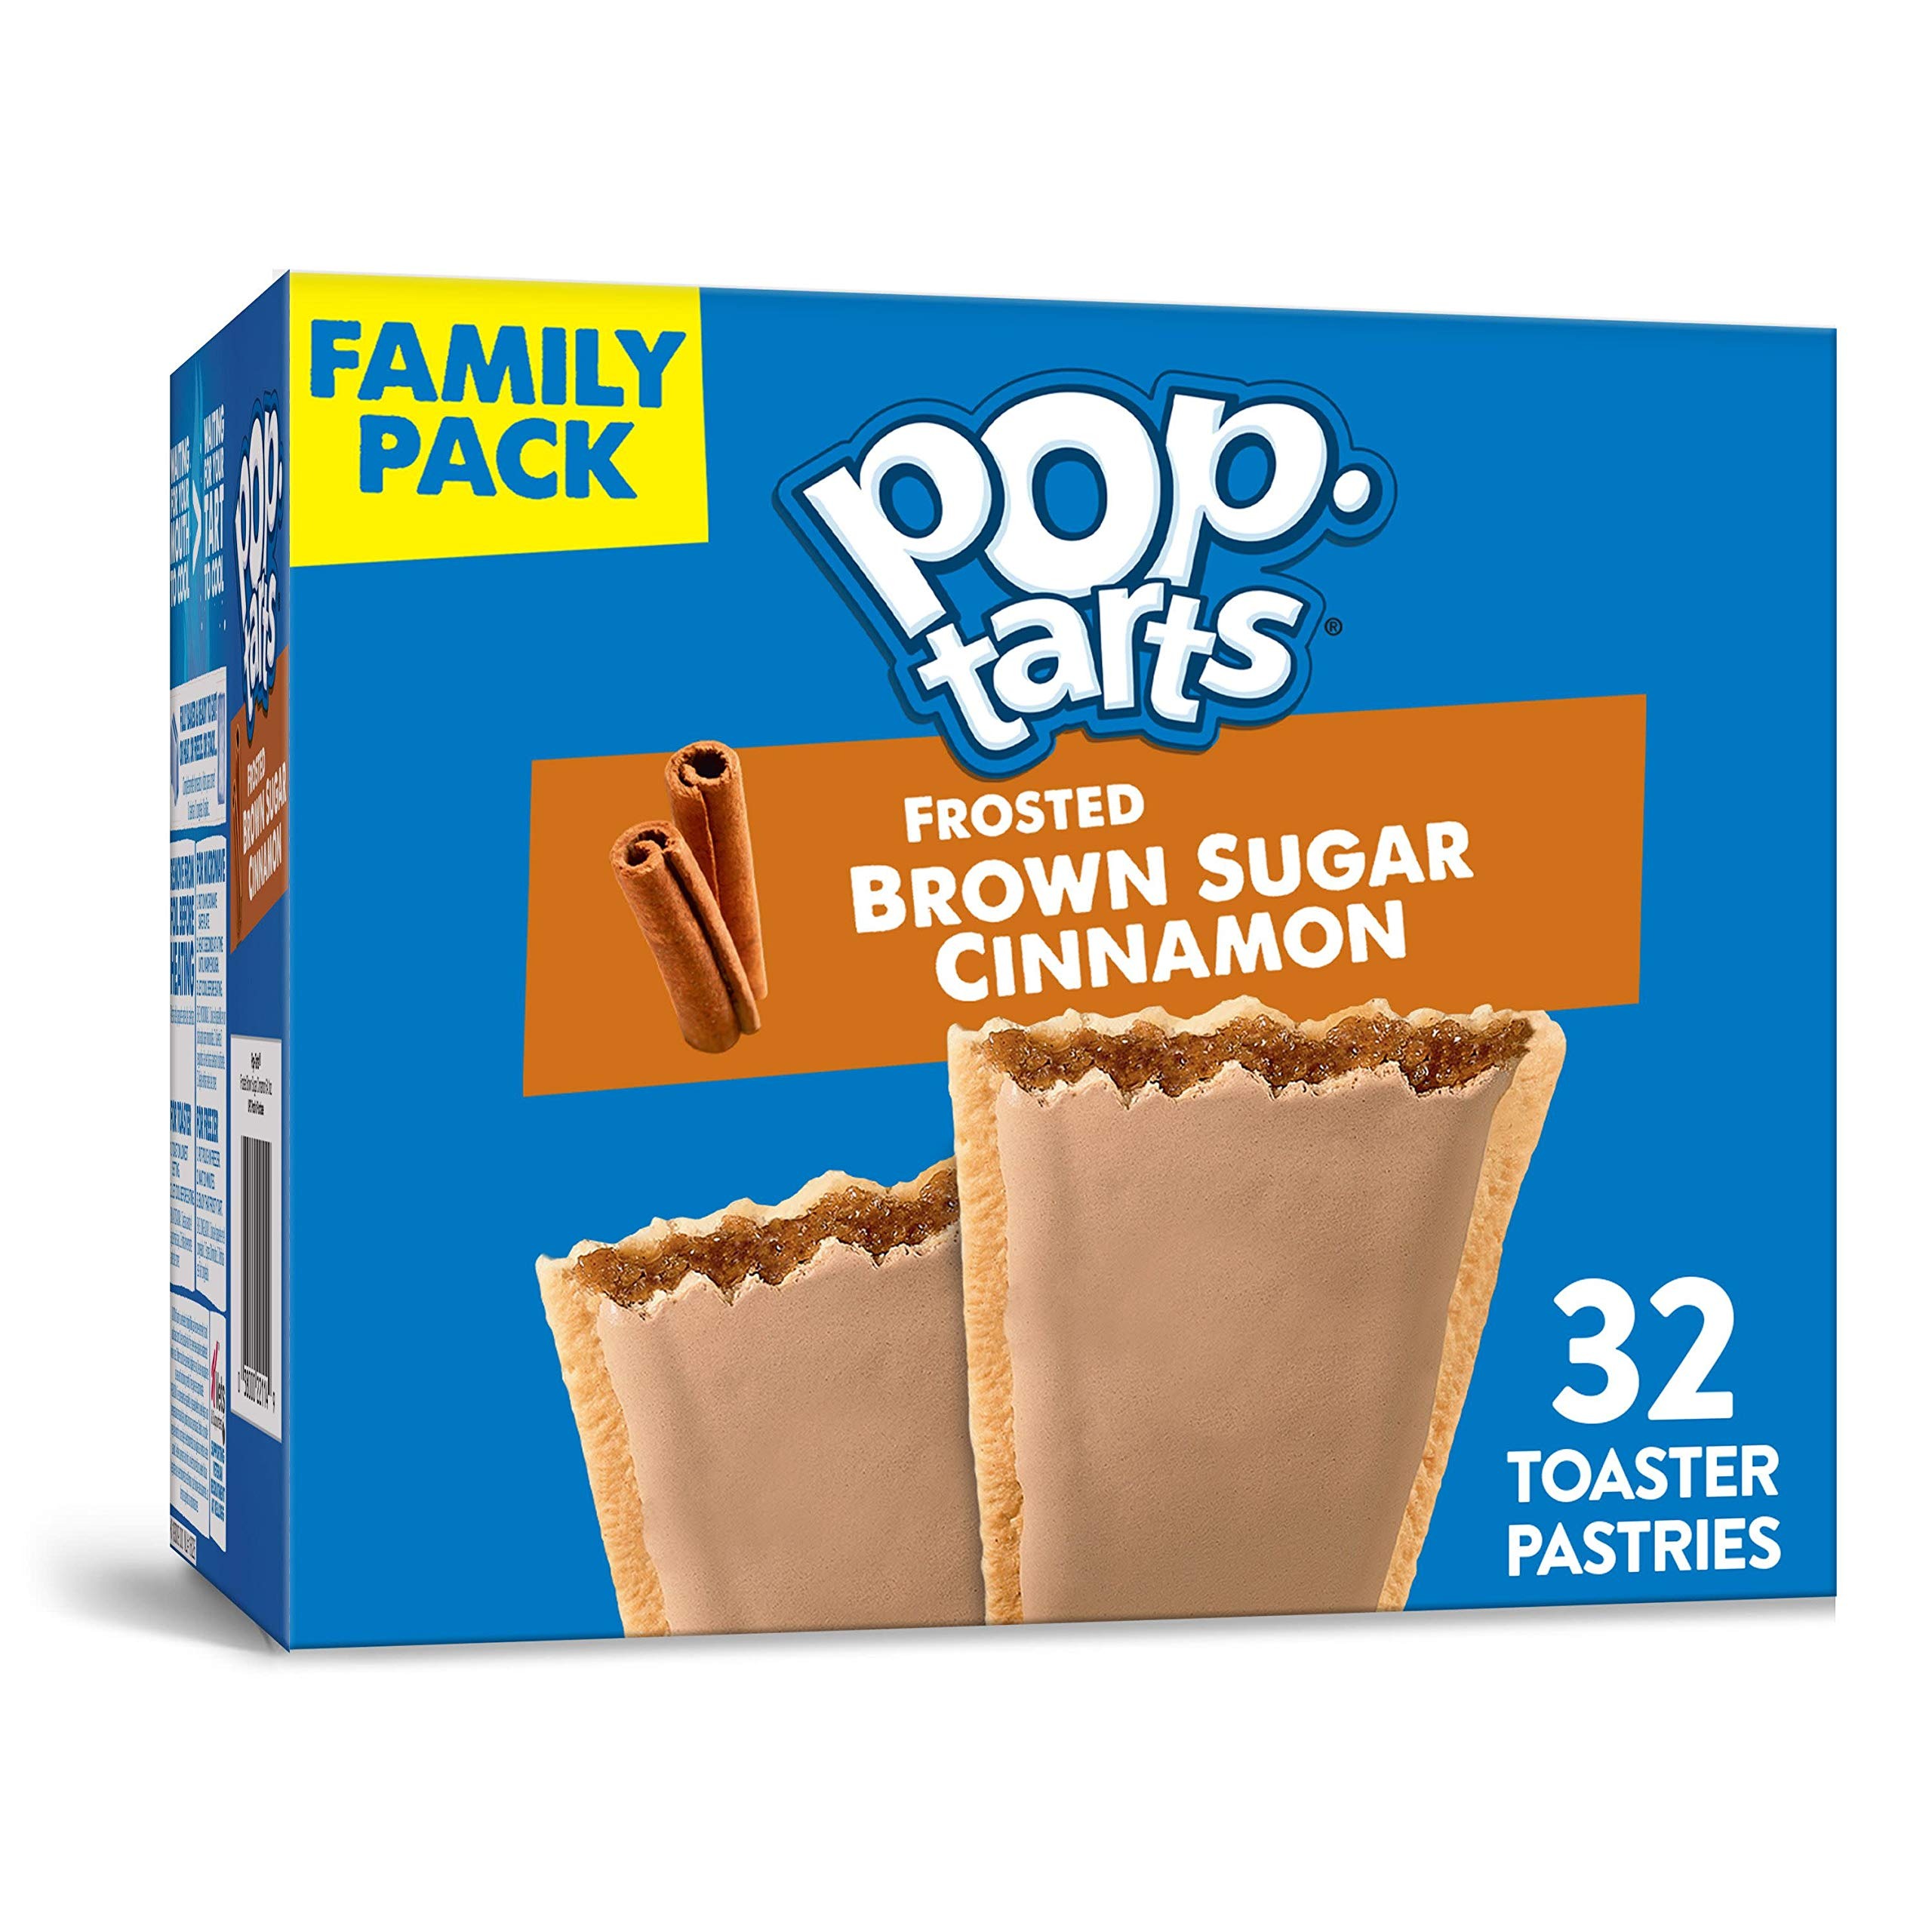
Item Name: Pop-Tarts, Breakfast Toaster Pastries, Frosted Brown Sugar Cinnamon, Proudly Baked in the USA, 54.1oz Box (16 Count)
Value: 54.1
Unit: Ounce

Price: 8.08